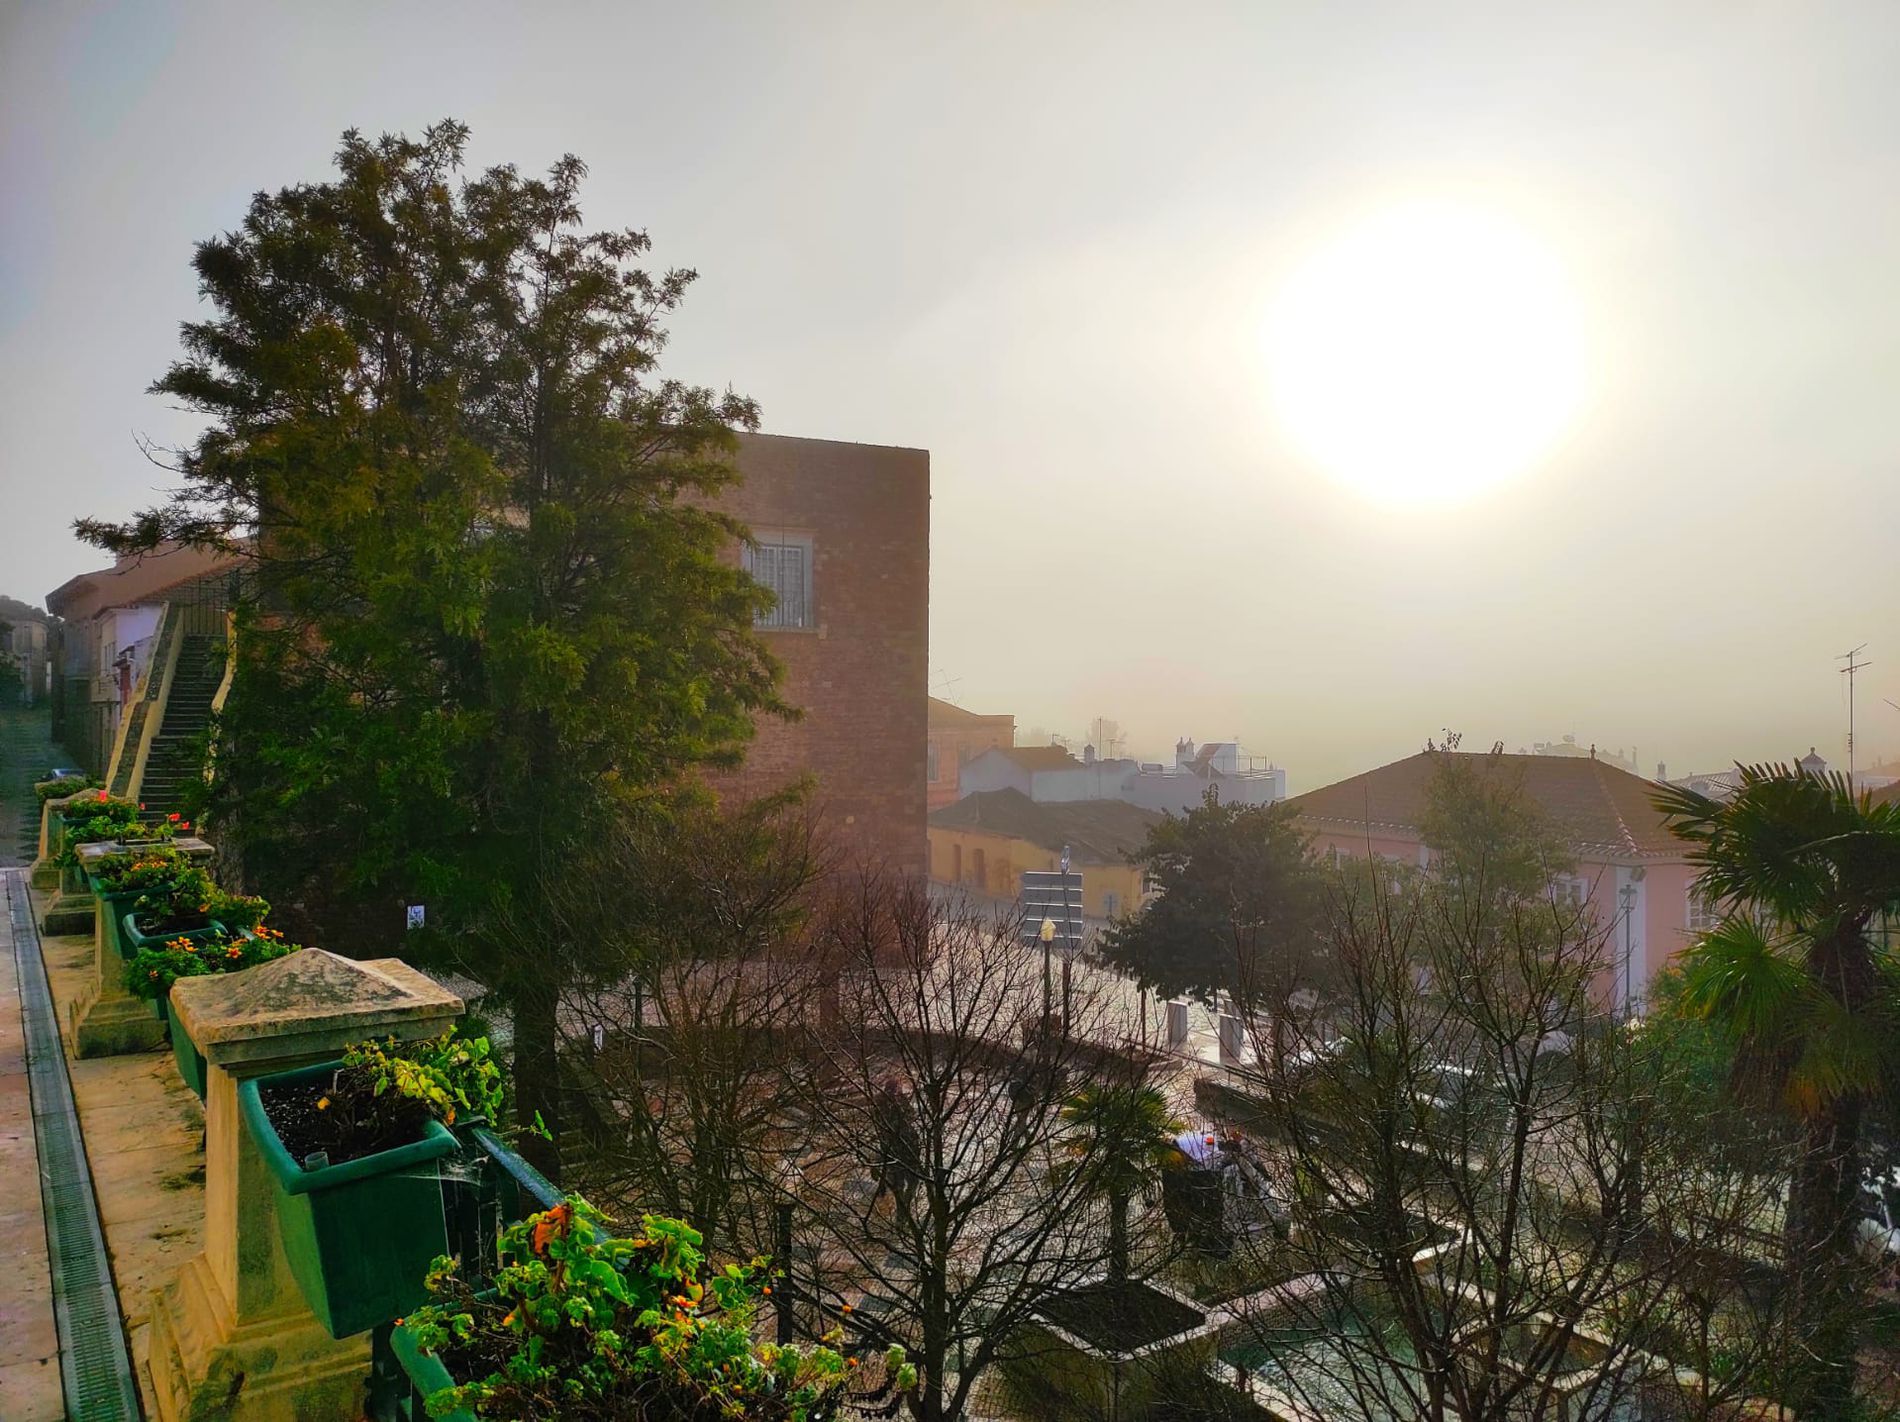
Urban City
Trees, palm trees, and leafless trees in the middle of an urban city with its houses and cars while the sun is shining in the sky.
Photo captured from an eye-level shot showing an urban city while the sun is in the sky and trees in the middle of the city with its houses and cars which feels like green breathing in the middle of the forest.
Labels: Plant, Potted Plant, City, Urban, Herbal, Herbs, Neighborhood, Nature, Outdoors, Sky, Summer, Jar, Planter, Pottery, Vase, Tree, Architecture, Building, Cityscape, Scenery, Vegetation, Shelter, Grass, Sun, Road, Street, Garden, Person, High Rise, House, Housing, Villa, Water, Castle, Fortress, Palm Tree, Sunrise, Condo, Hotel, Flare, Light, Landscape, Resort, Weather, Waterfront, Metropolis, Flower, Pool, Park, Backyard, Yard, Swimming Pool, Balcony, Apartment Building, Path, Terrace, Alley, Sunlight, Downtown, leafless tree, Car, car, Trees, trees, Stair